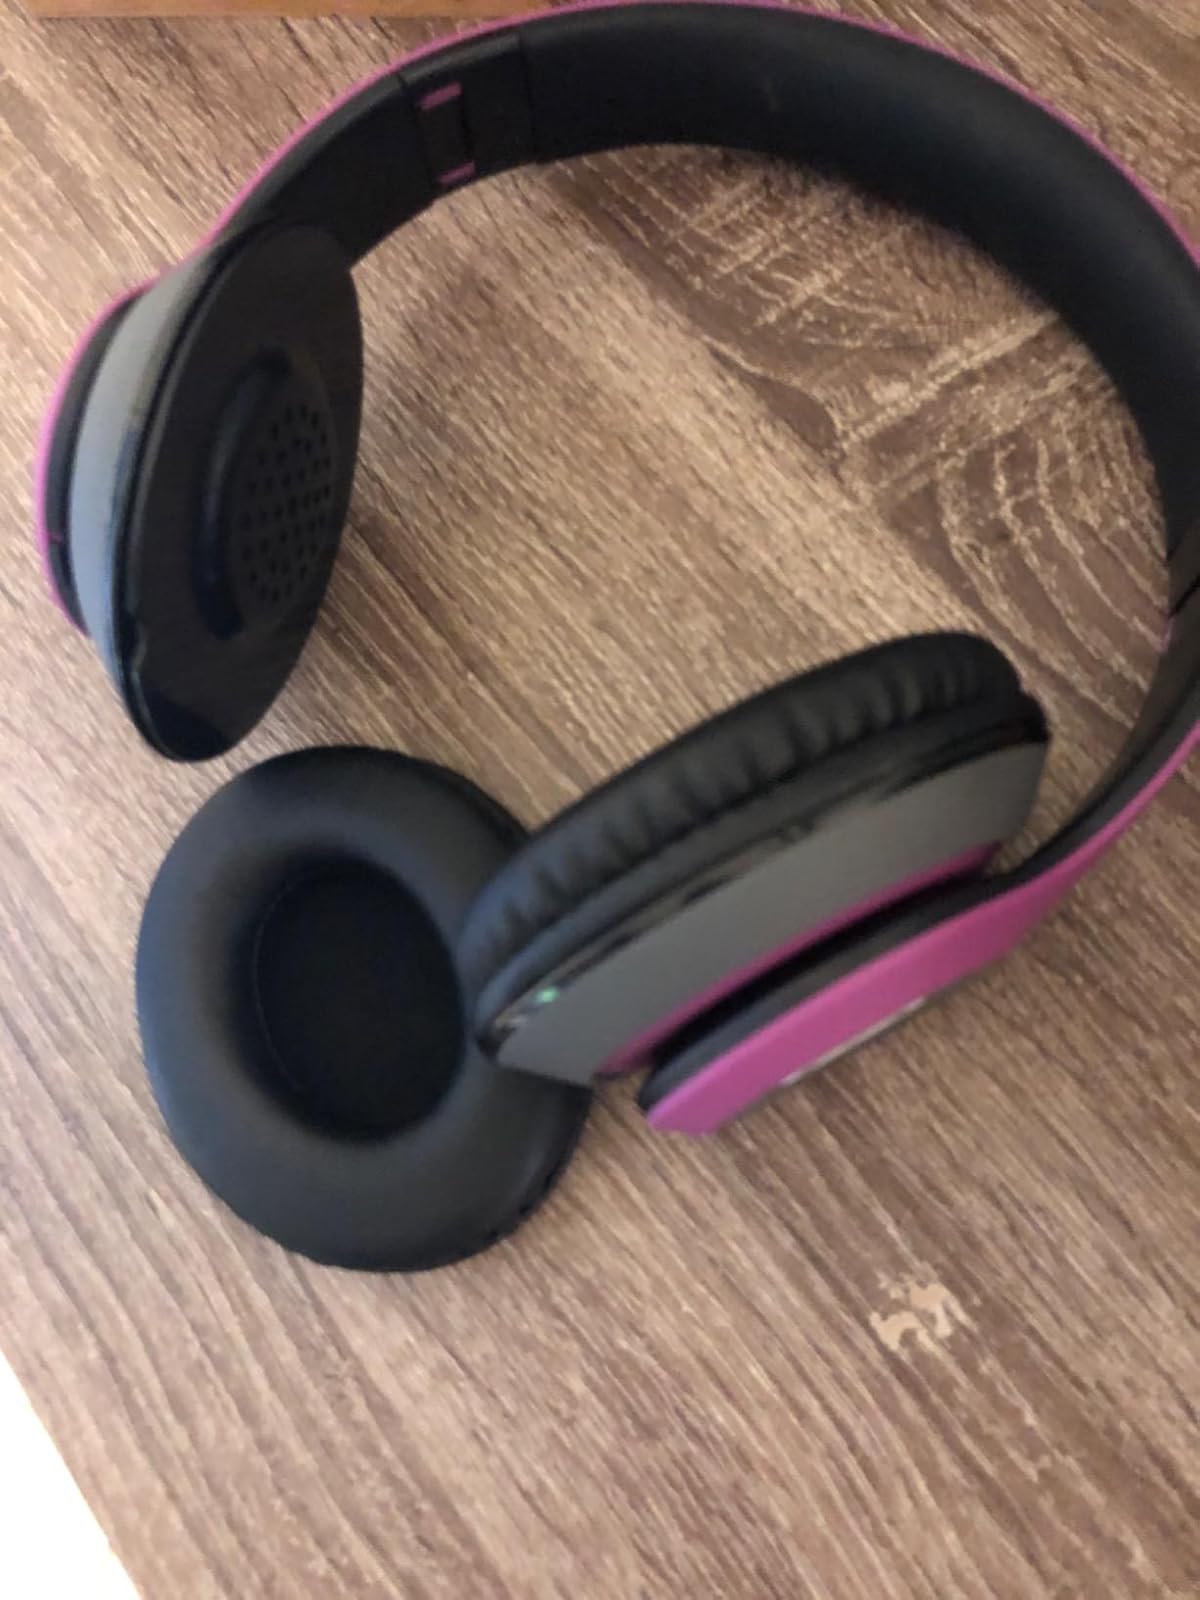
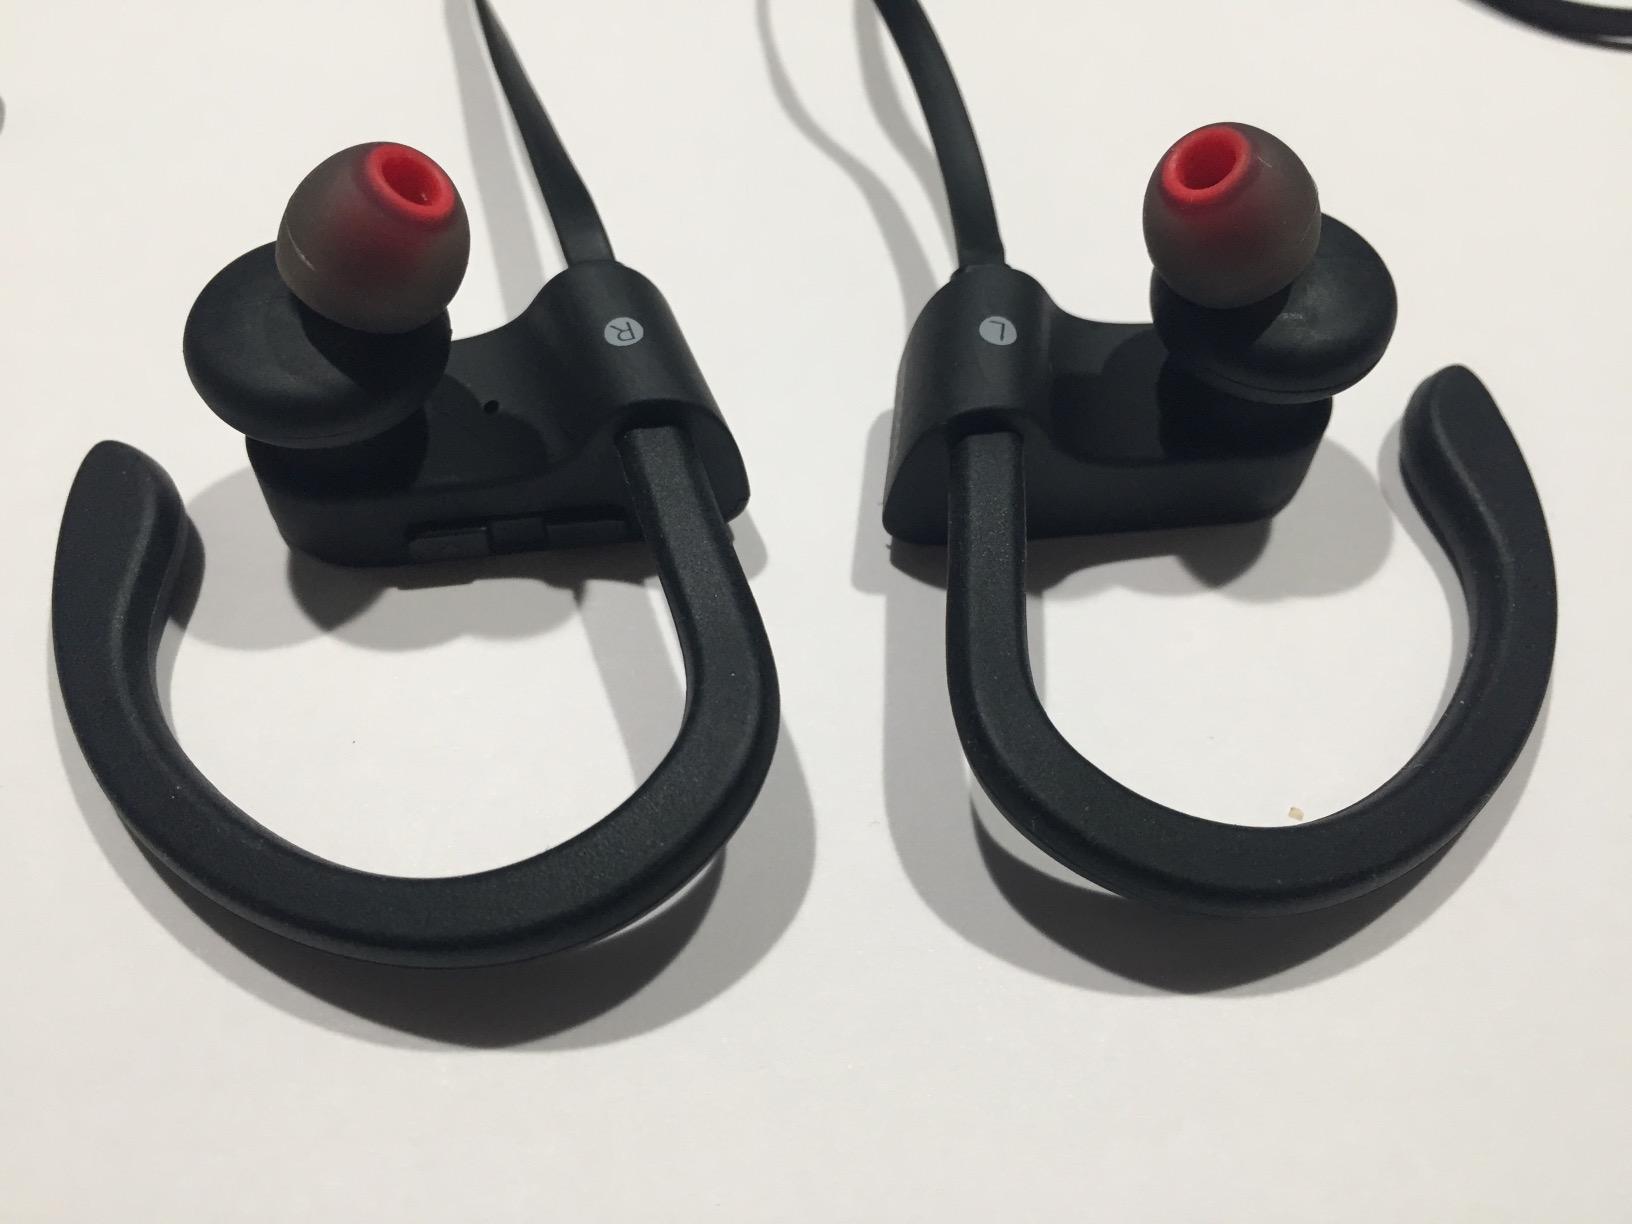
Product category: headphones
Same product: no